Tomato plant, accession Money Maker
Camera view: bottom (45 deg); turntable rotation: 210 degrees
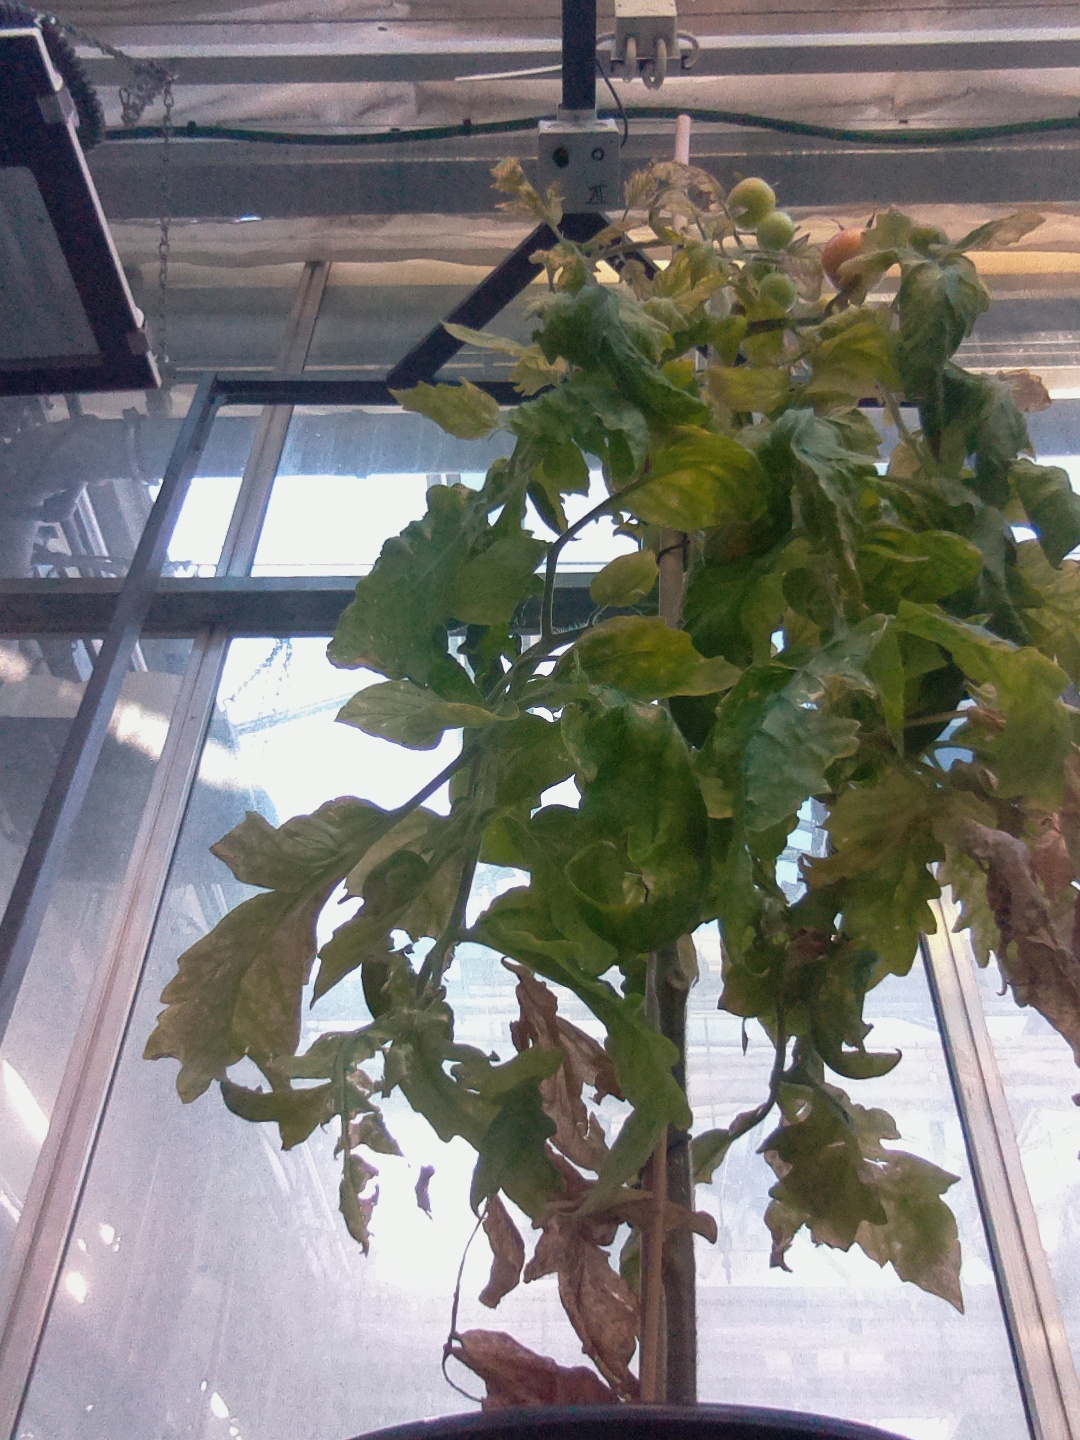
BBCH growth stage 82: 20%-30% of fruits show typical fully ripe color